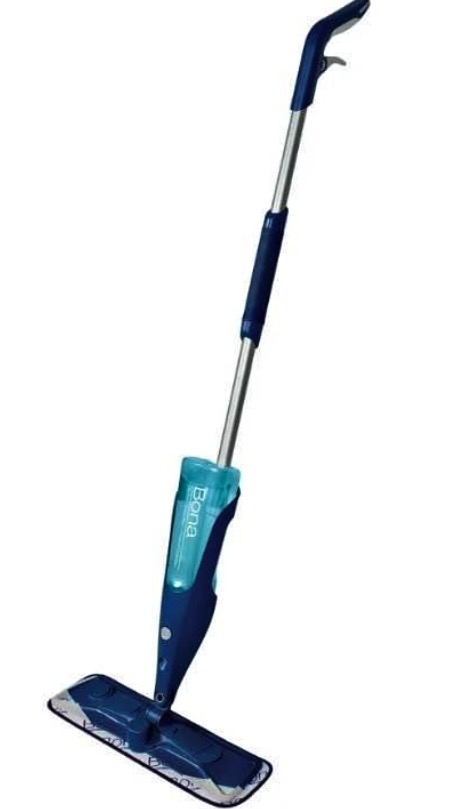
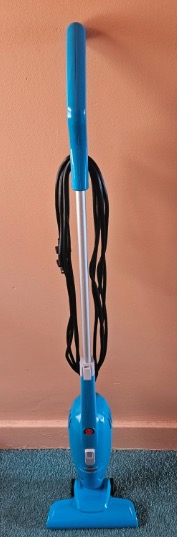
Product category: items_vacuum
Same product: no